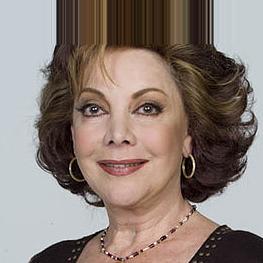
Age: 71